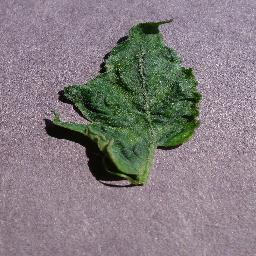
Label: Tomato___Tomato_mosaic_virus